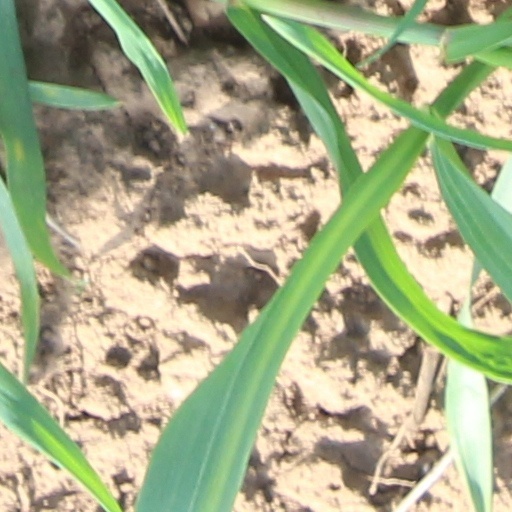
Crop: wheat